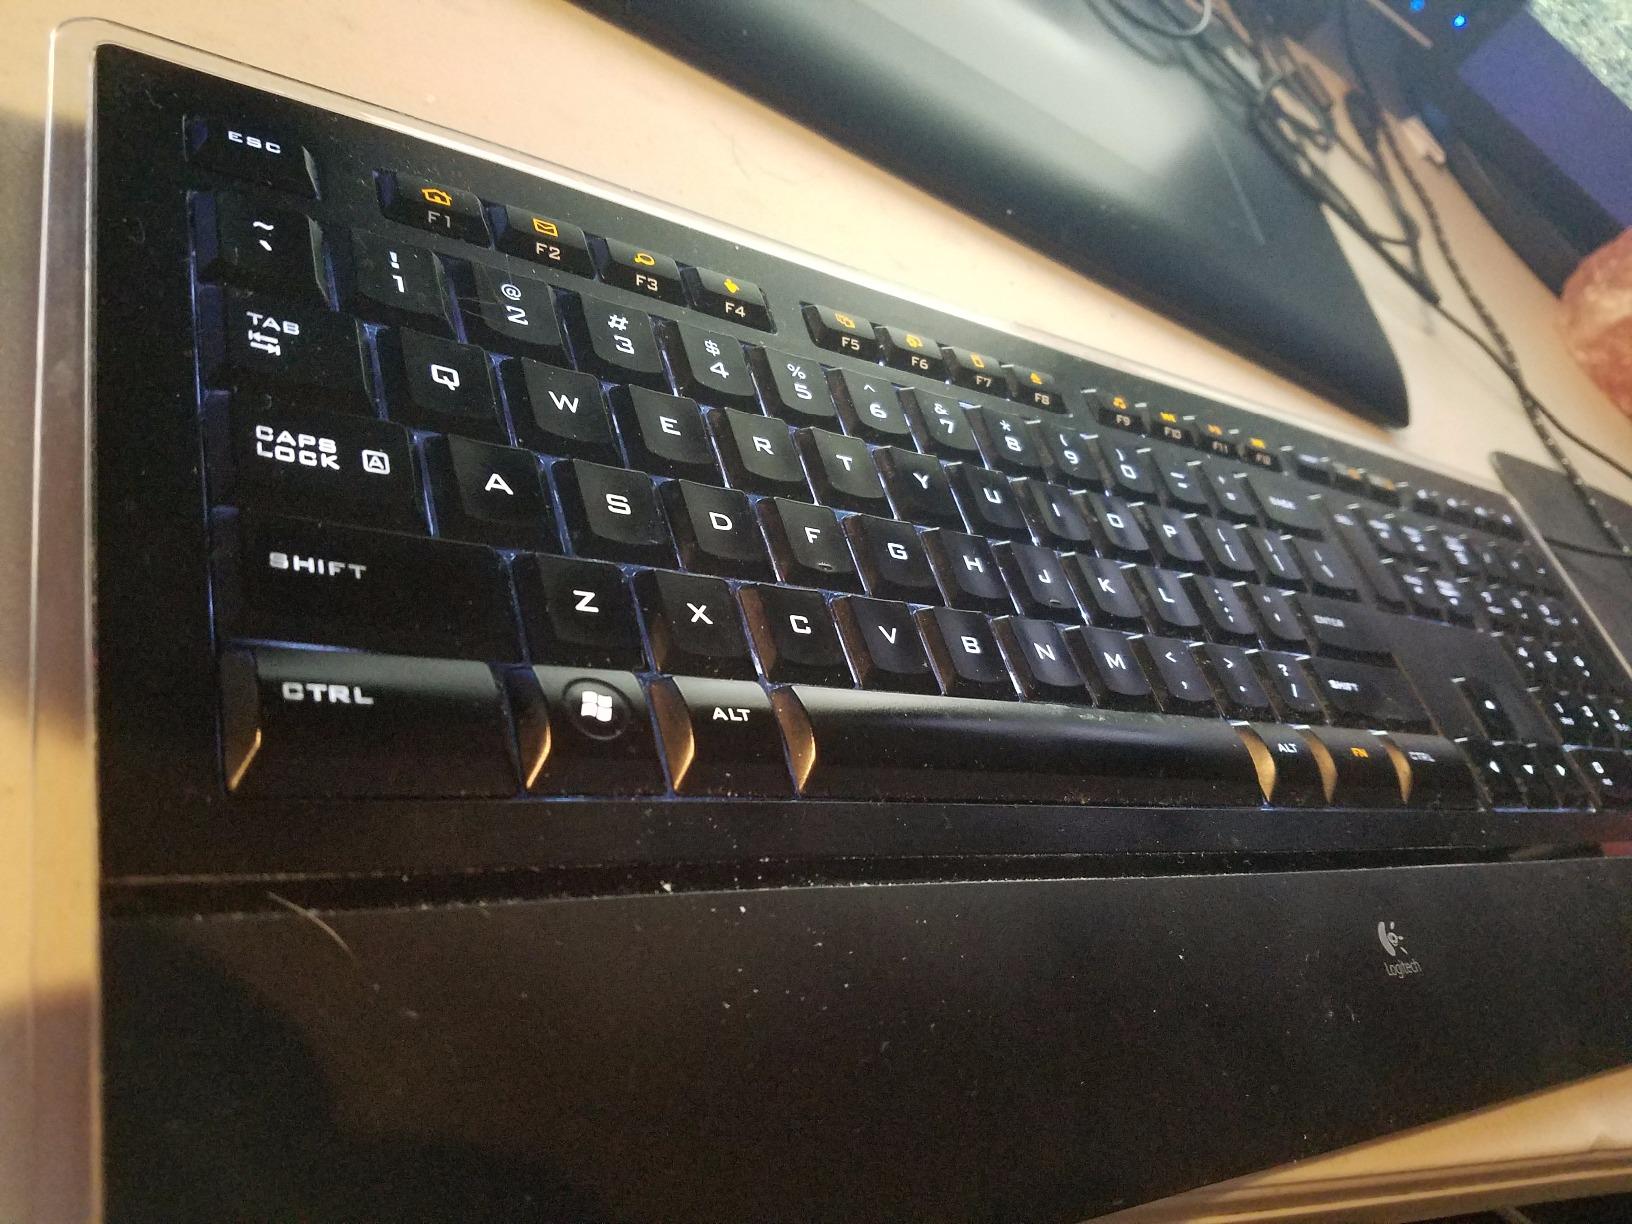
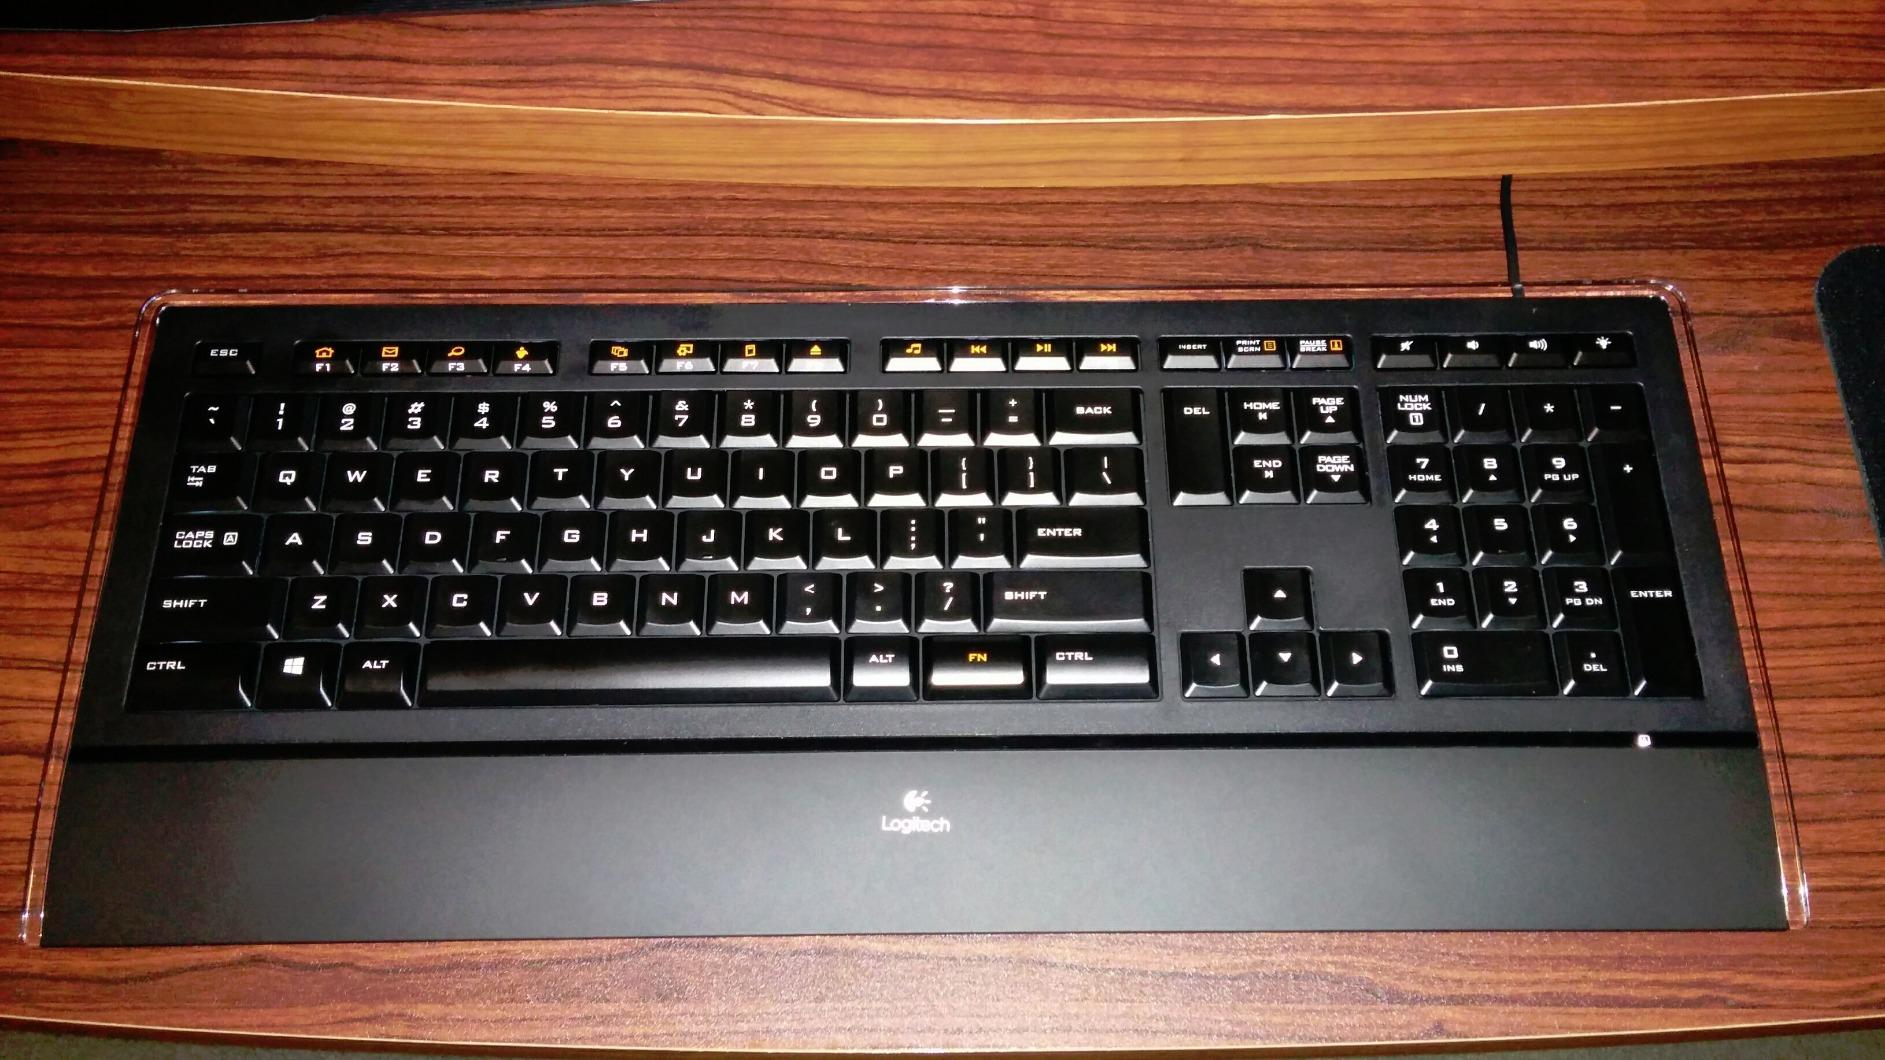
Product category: keyboard
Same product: yes